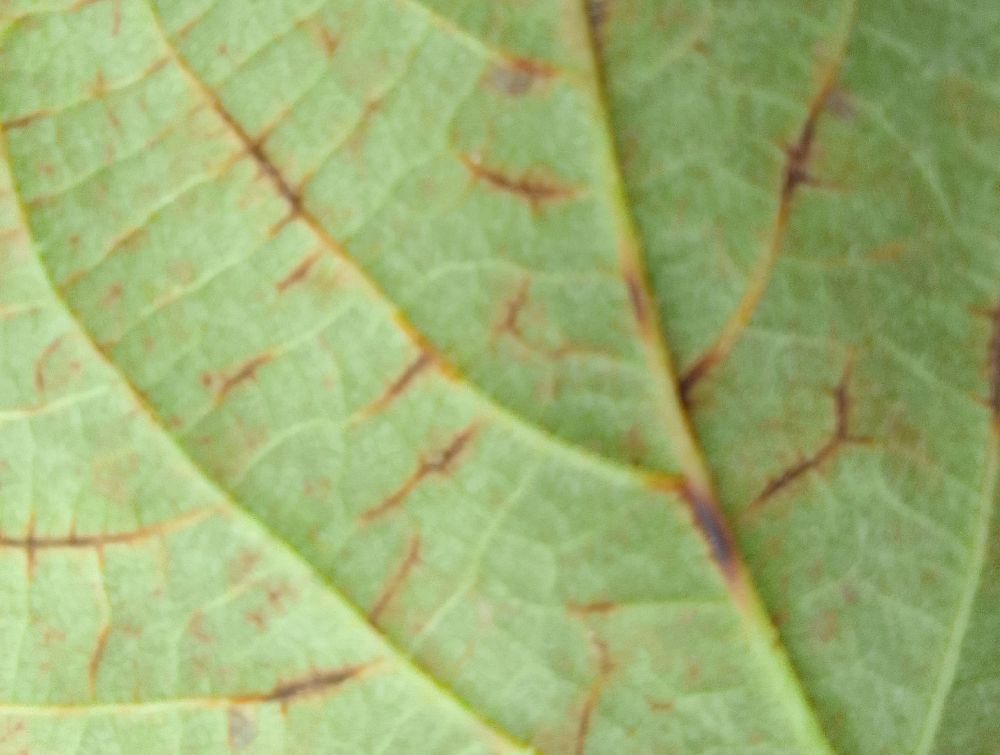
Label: anthracnose